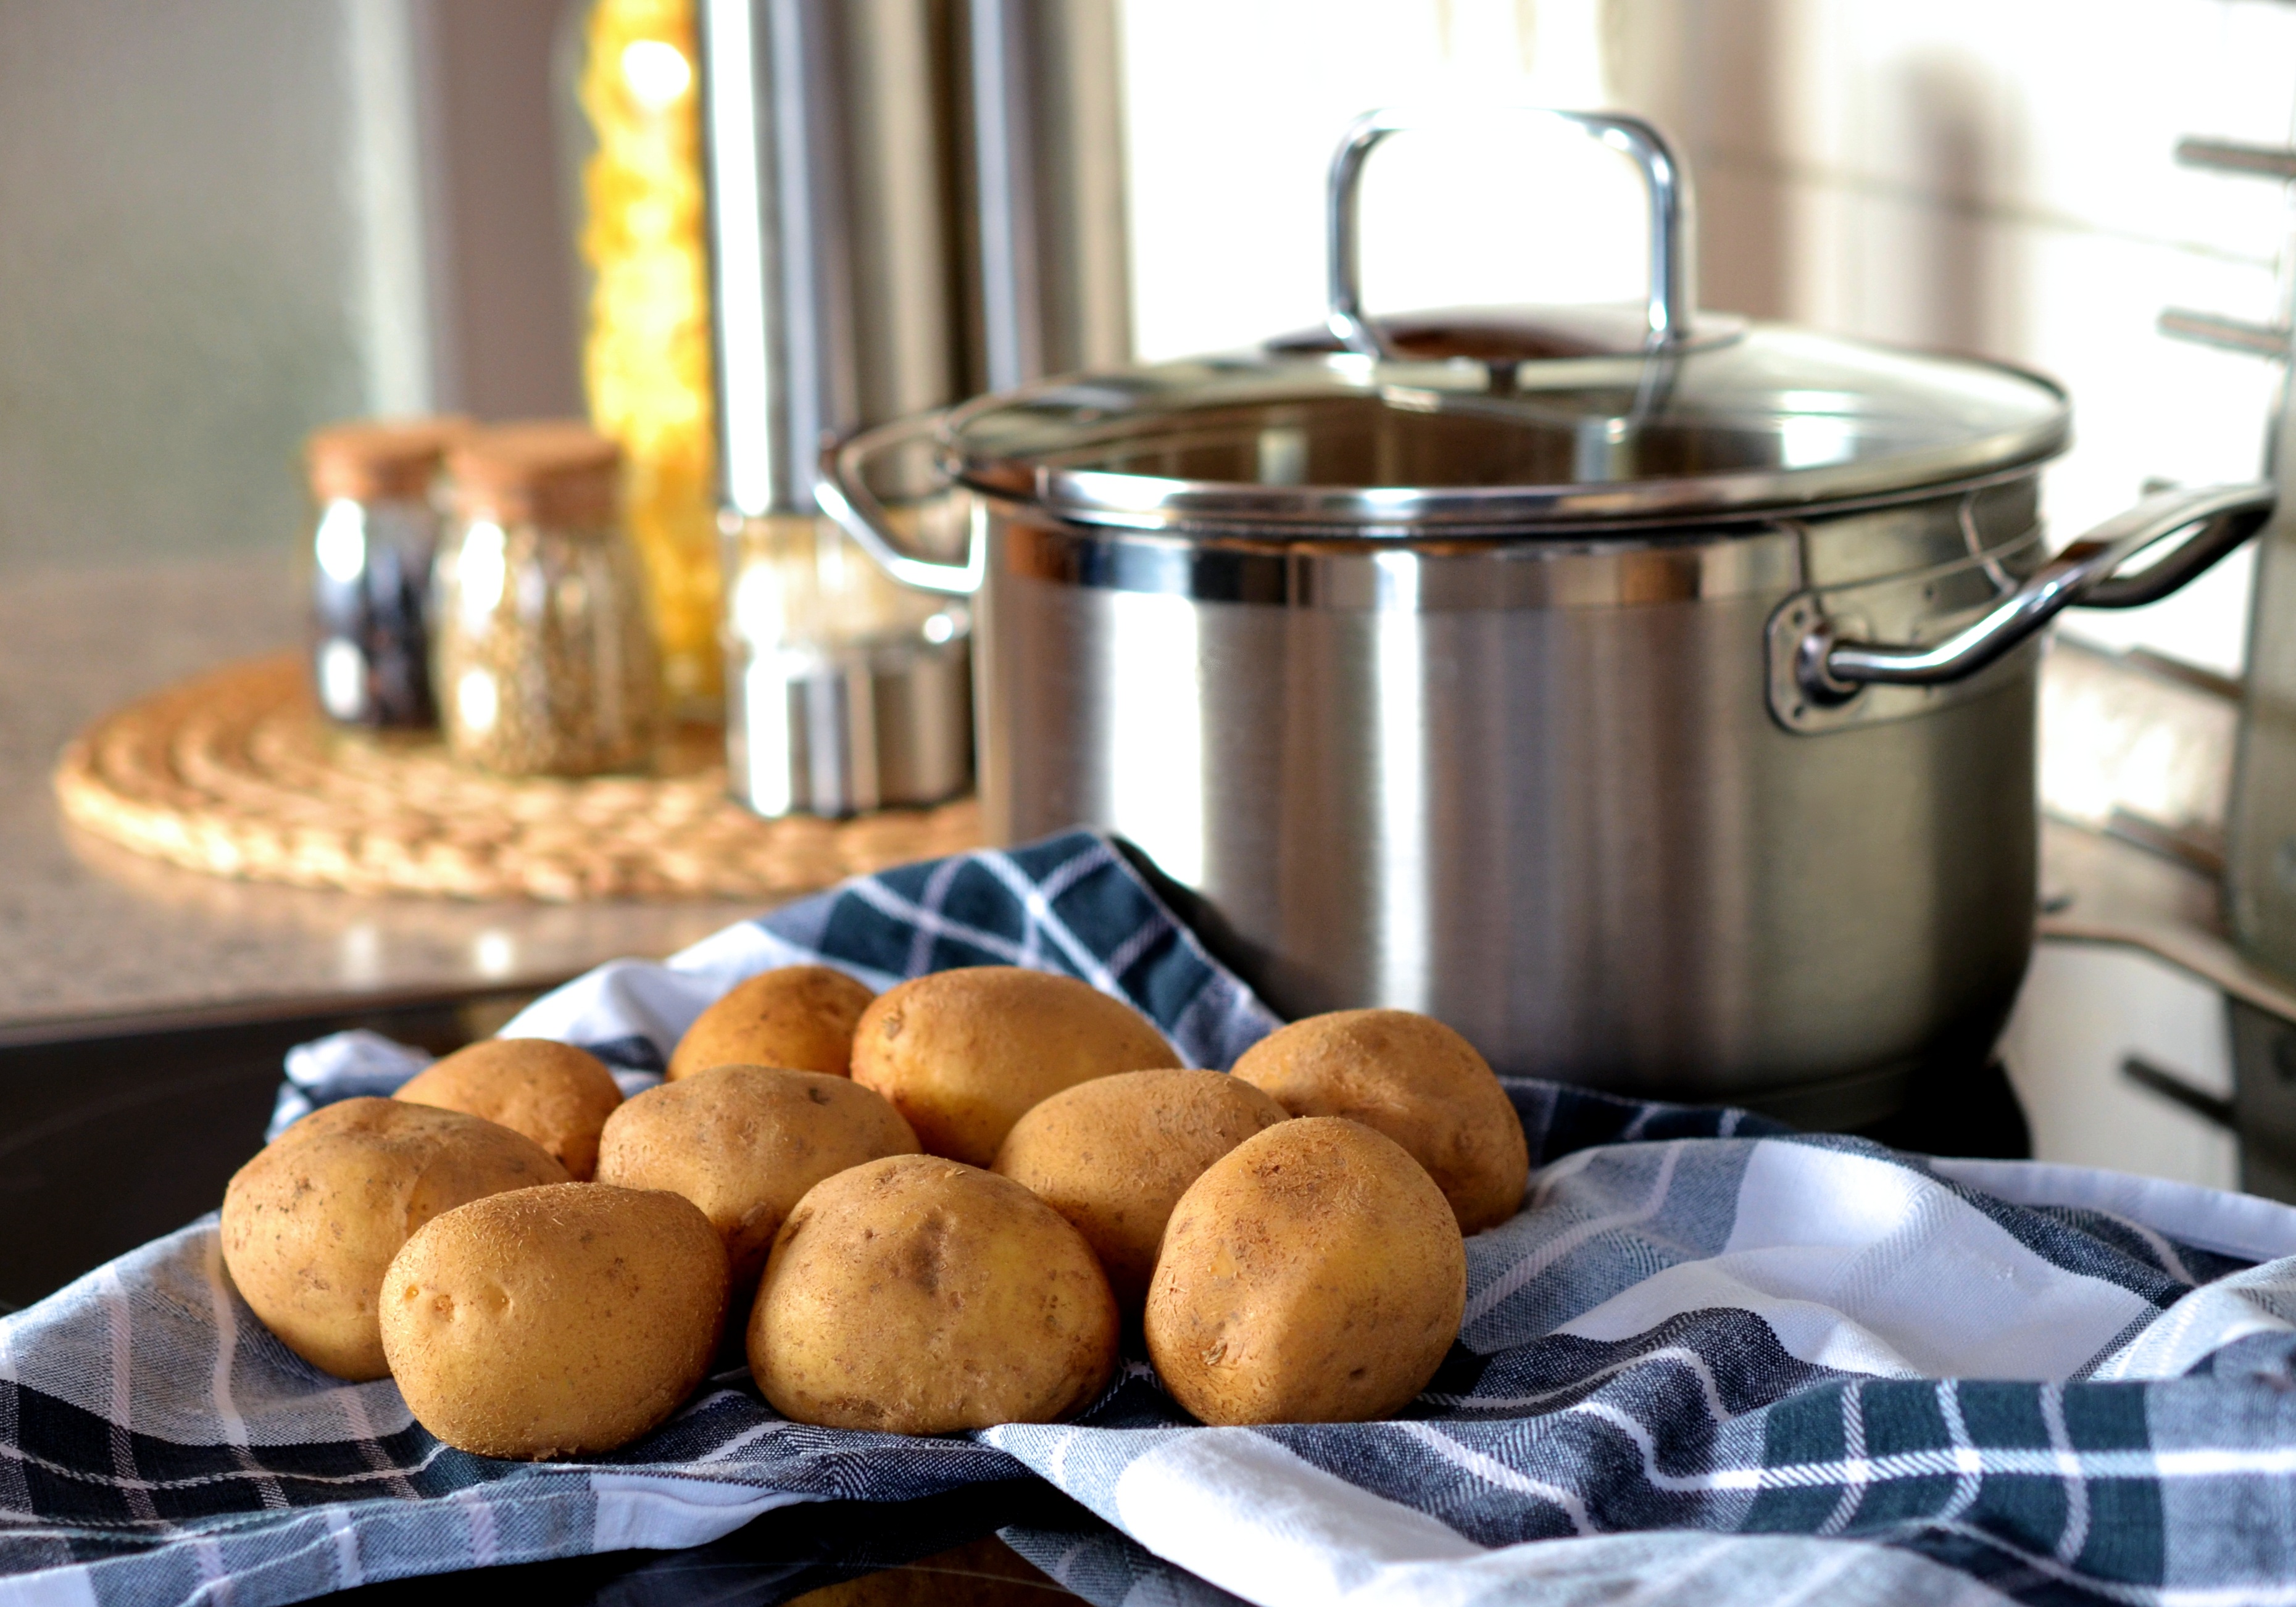
dish, meal, food, cooking, produce, kitchen, breakfast, baking, cuisine, preparation, kitchenware, cook, container, raw, potatoes, cookware